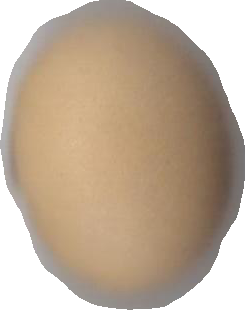
Variety: Grobogan